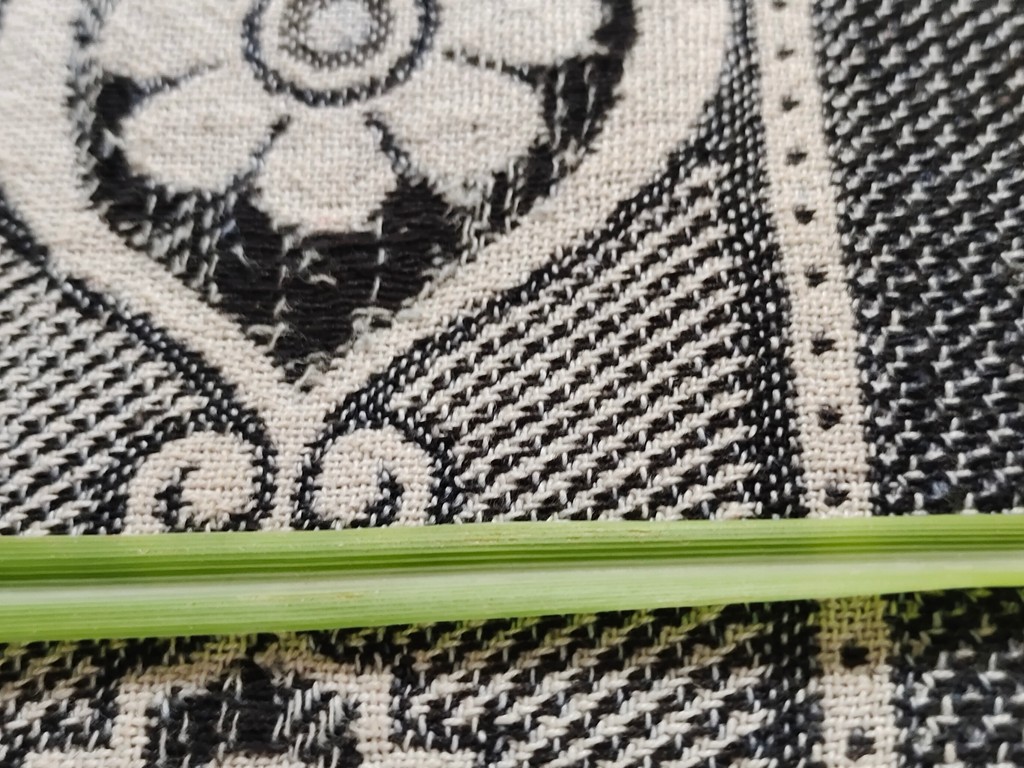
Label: Unhealthy